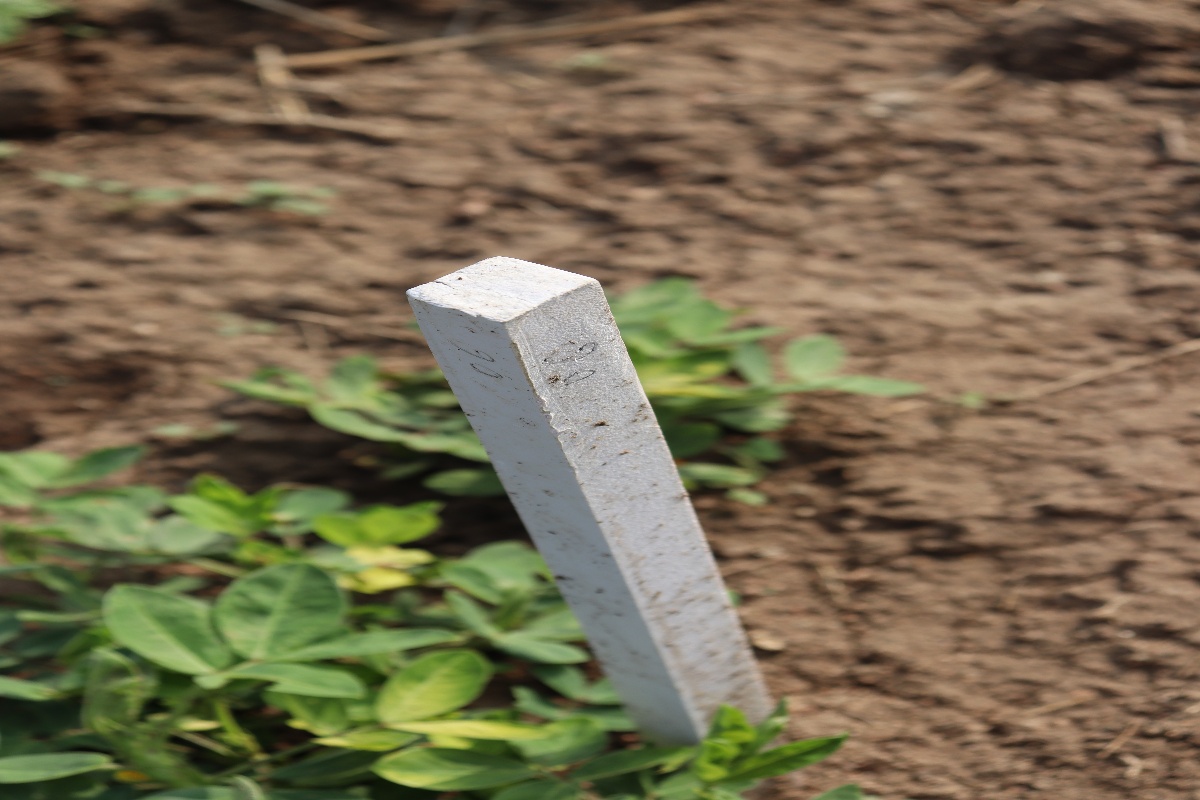
Label: nutrition deficiency